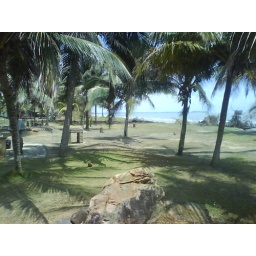
the trees and grass in front of the chalets